Drenica

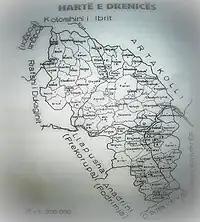
Geographic location of Drenica

Drenica is located in the center of what is today Kosovo, in the western part of the region itself of Kosovo. It is sometimes regarded as a region in its own right. Drenica is divided into Upper Drenica, also called Red Drenica and Lower Drenica, also called Pasha's Drenica. The highest mountains in the region are Mount Caraleva (1,177m) and Mount Çiçavica (1,091m).